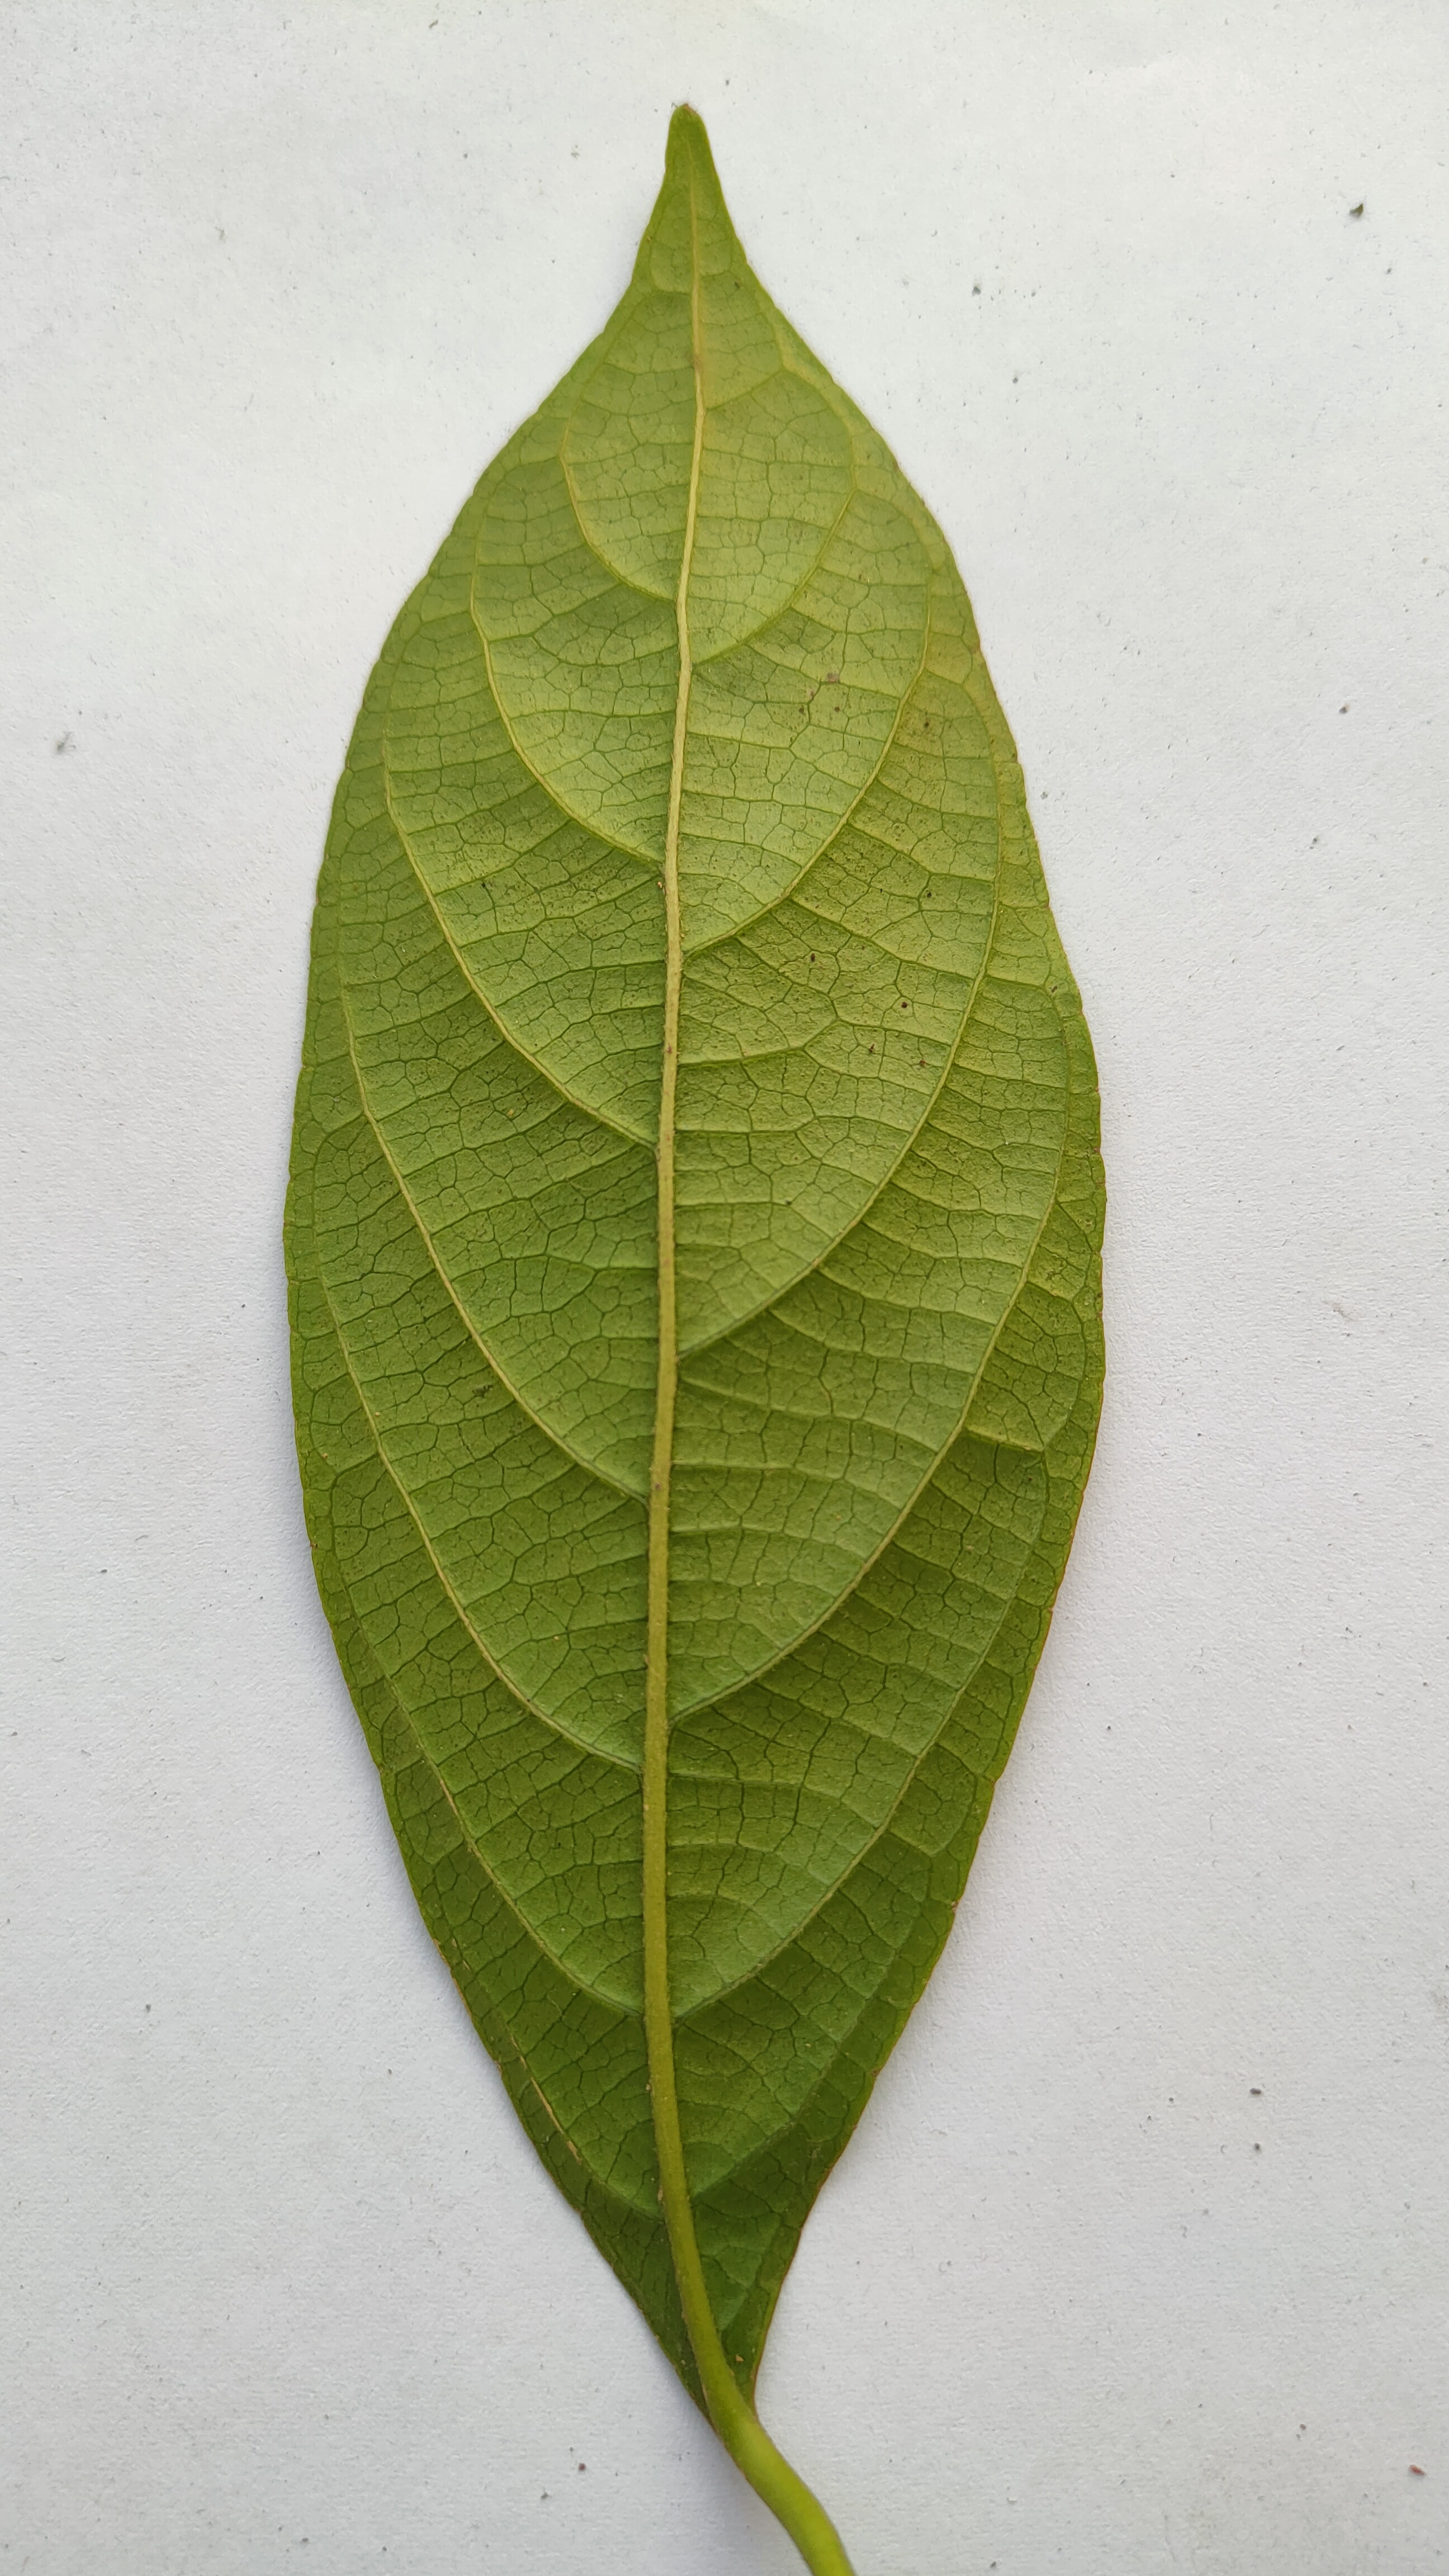
Leaf variety: Lotkon